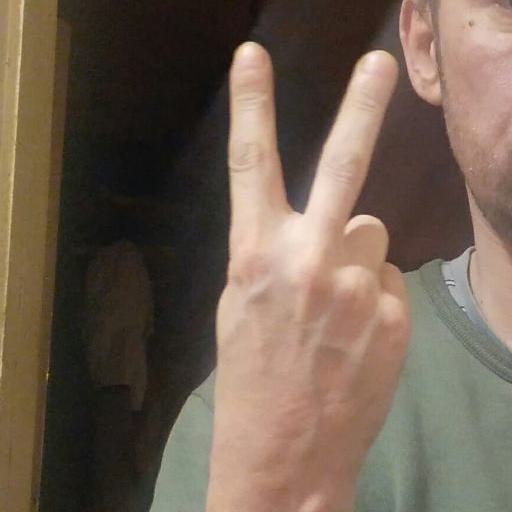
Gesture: peace_inverted